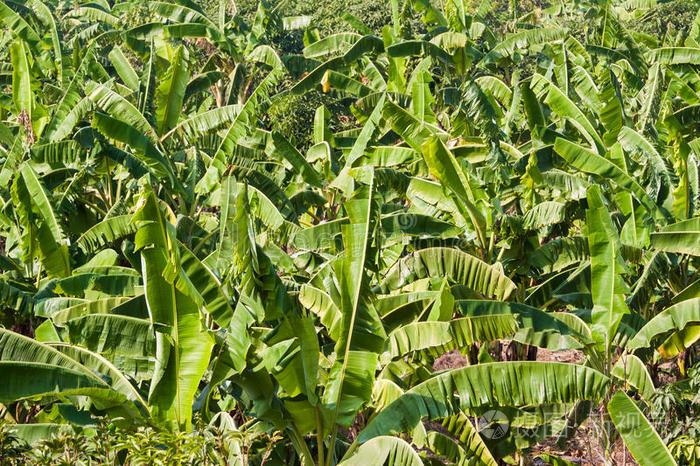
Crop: unknown
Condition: banana